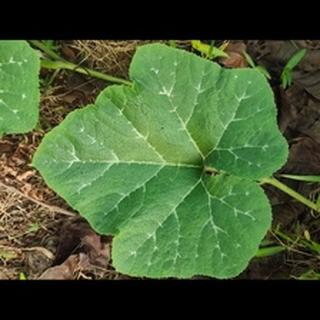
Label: healthy_pumpkin